Dimitar Gyuzelov

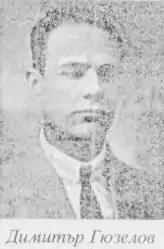
Portrait of Dimitar Gyuzelov

Dimitar Gyuzelov was a Macedonian Bulgarian revolutionary and philosopher. He is the father of Macedonian writer Bogomil Gyuzel and artist Liljana Gyuzelova, who between 1996 and 2006 worked on an art installation titled "The Perpetual Return," dedicated to her father, his murder, and the stigma that the children of prominent Bulgarians who had been persecuted by the Yugoslav authorities after 1945 had to endure.